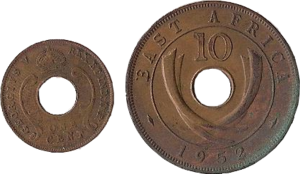
L’East African Currency Board ou Bureau de la monnaie est-africaine est un organisme chargé d’émettre et de superviser la monnaie des colonies britanniques en Afrique orientale britannique de 1919 à 1966. Sa fondation fait suite à la prise de contrôle par le Royaume-Uni sur le Tanganyika allemand à la fin de la Première Guerre mondiale. À l’origine, sa compétence portait sur les territoires de l’Ouganda, du Kenya et du Tanganyika, rejoints en 1936 par Zanzibar.